Chintya Fabyola

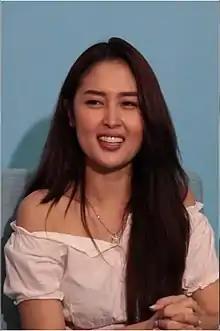
Chintya Fabyola in 2020

Chintya Fabyola (born 10 February 1995 in Pontianak, West Kalimantan, Indonesia) is an Indonesian model and beauty pageant titleholder who was crowned Puteri Indonesia Lingkungan 2015, at the 19th Puteri Indonesia 2015 pageant. She represented Indonesia at the Miss International 2015 pageant.